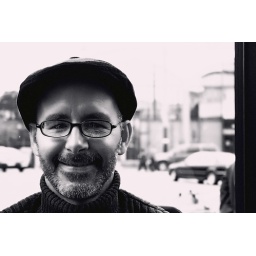
San Francisco, 2006. We snagged a cool window table at Panta Rei Cafe in North Beach at lunch time.